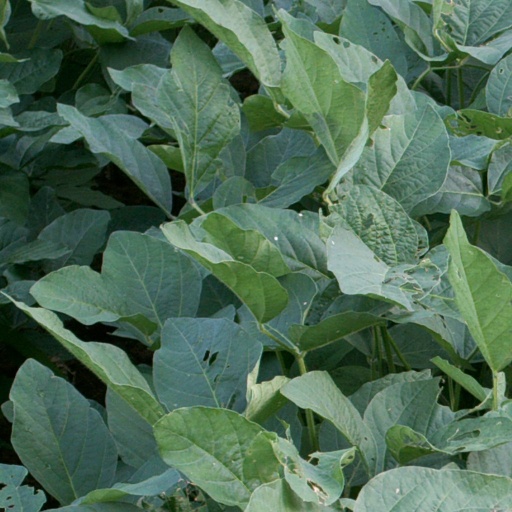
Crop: soybean